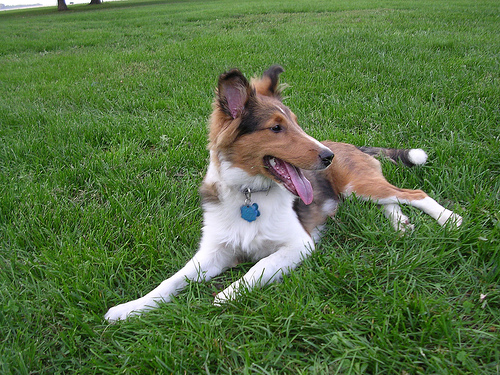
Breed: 274-n000110-Shetland_sheepdog